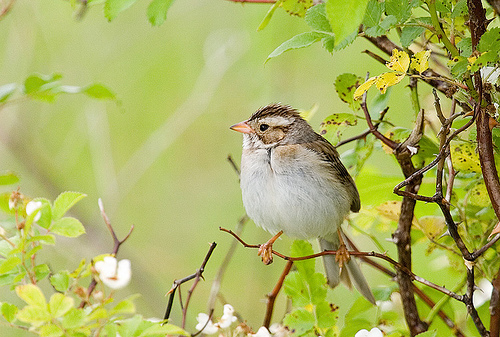
a small bird with a round gut, and a white and brown body.
this bird is very round with a brown top on its head and a predominately white body.
bird has brown body feathers, white breast feather, and orange beak
this bird has a white, with brown wings and an orange bill
this bird is brown and white in color with a small beak, and brown eye rings.
a round bird is orange in the feet and beak, and white on in the belly, but its wings and back are brown.
the bird is slightly chubby and has orange feet and beak.
a small bird with a white breast and brown crown.
this small bird has a puffed out white breast and a short stout orange beak.
a little bird with a white breast and belly has a small orange bill with a brown crown, nape and back.
Species: Clay Colored Sparrow